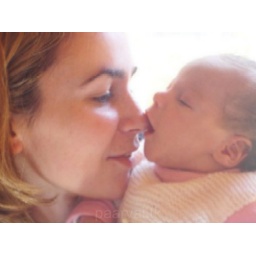
Lying in bed dog in forground  Original Filename: 83815952.jpg